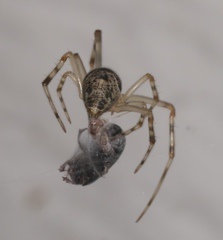
Species: Parasteatoda_tepidariorum